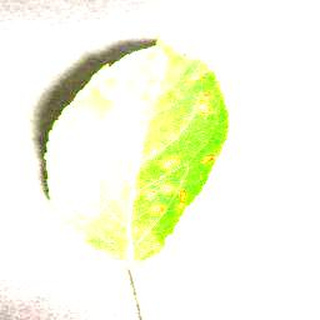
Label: apple_cedar_apple_rust